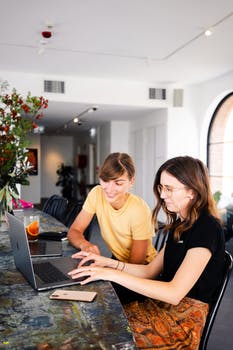
Label: No Watermark